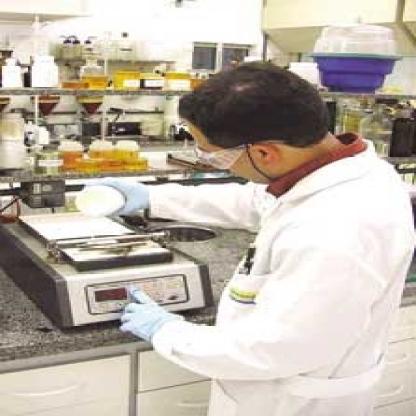
Scene: Indoor